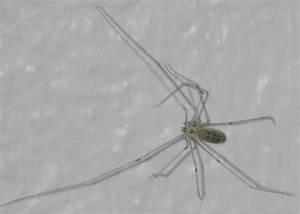
spider